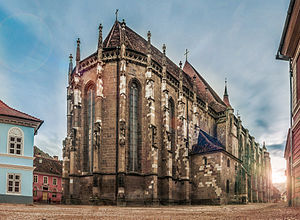
Den sorte kirke
Den sorte kirke.
Den sorte kirke er den største kirke i Brasov, Rumænien. Det er en evangelisk kirke, opført i 1300 tallet i gotisk stil. Den er 89 m lang og 44 høj. Navnet stammer fra en brand der skete i 1689, hvor murene blev sorte, og derfor navnet ”Den sorte kirke”. Navnet blev accepteret officielt i 1800 tallet. Efter branden blev kirken ombygget i barok stil. I 1800-tallet blev der opsat et nyt orgel med næsten 4000 rør. I kirken kan man se en stor udstilling med mellemøstlige gulvtæpper. De blev brugt for at vise, hvilket status folk havde i samfundet den gang.